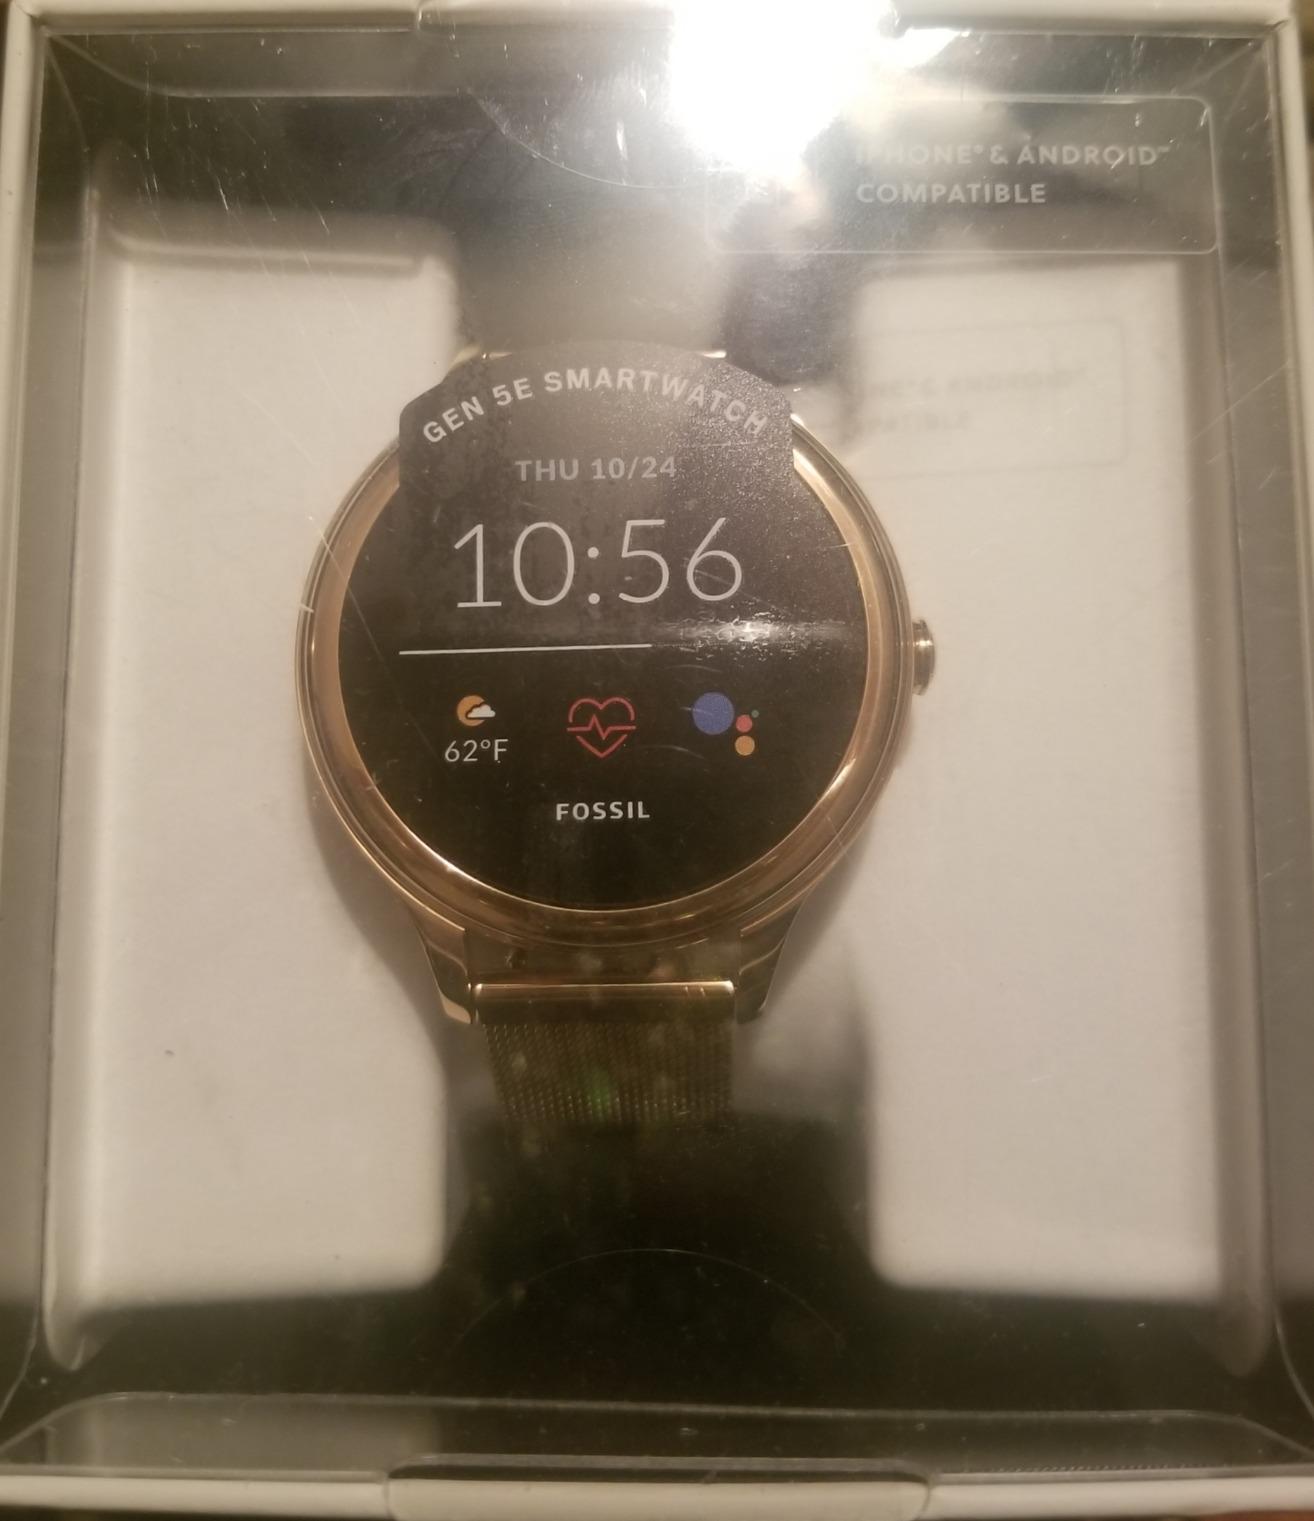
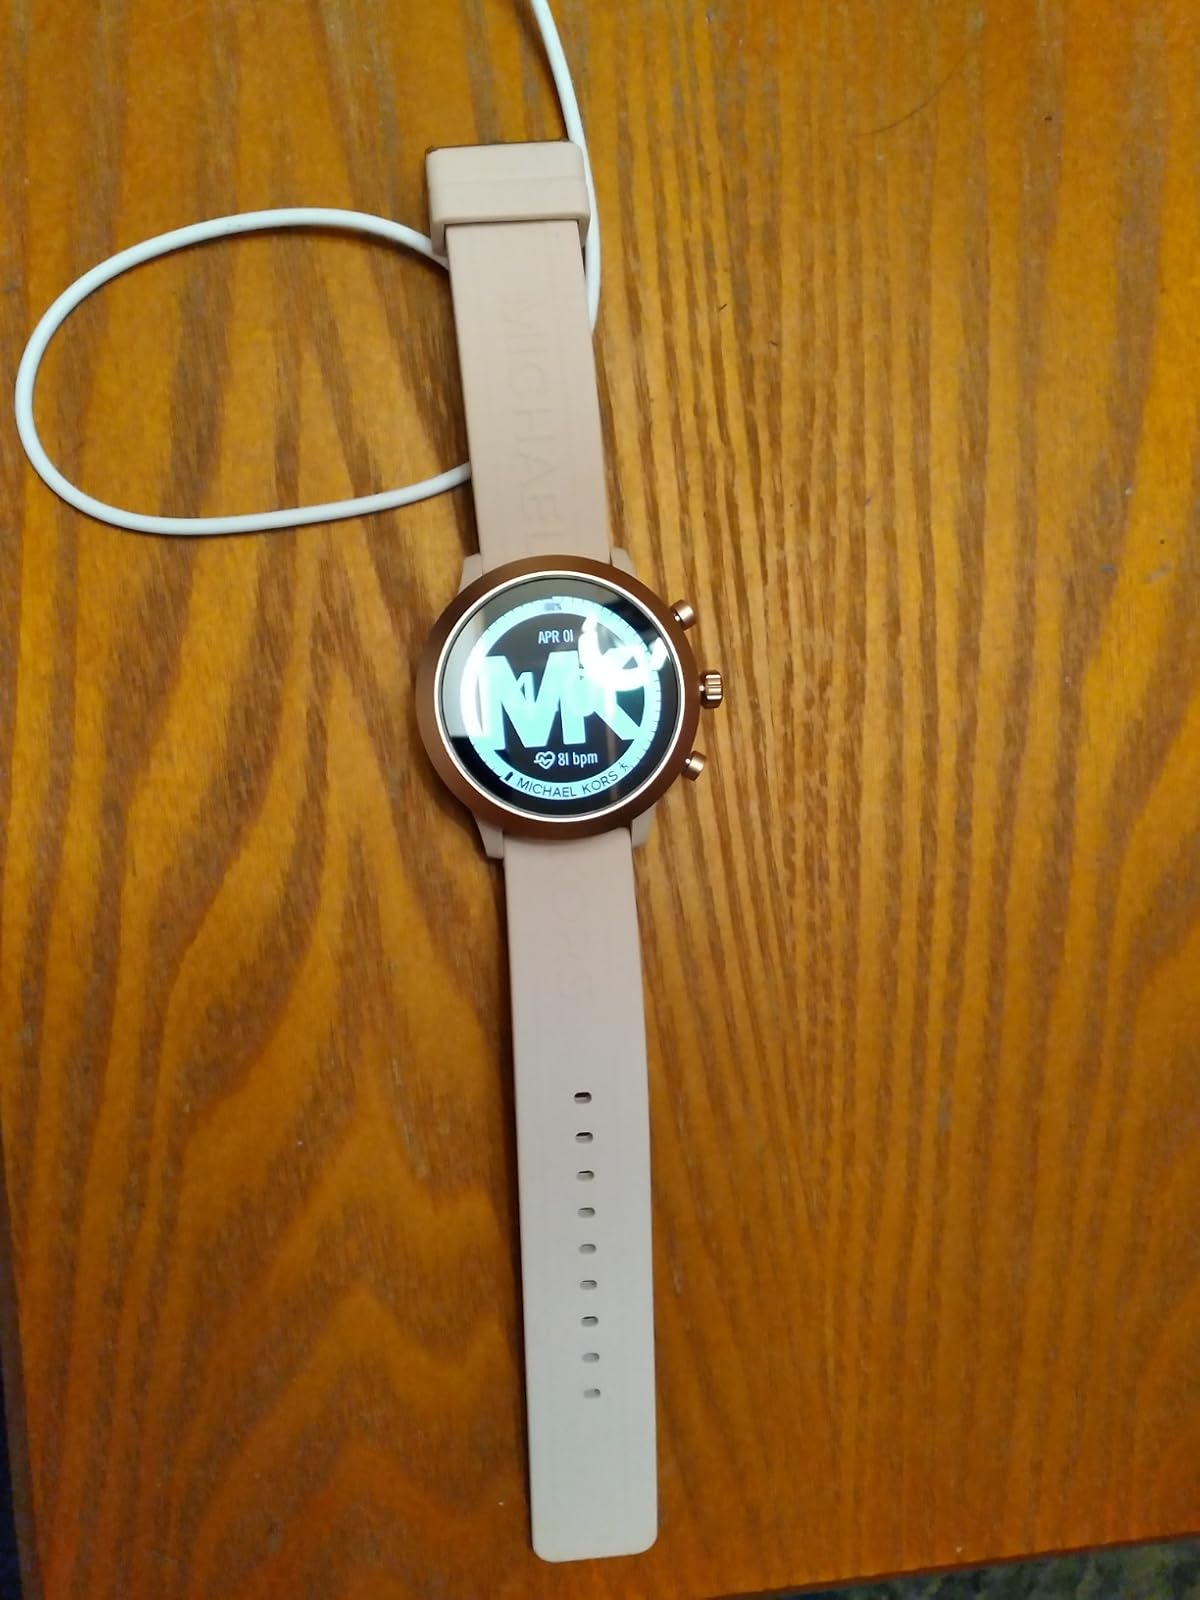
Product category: smartwatch
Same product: no